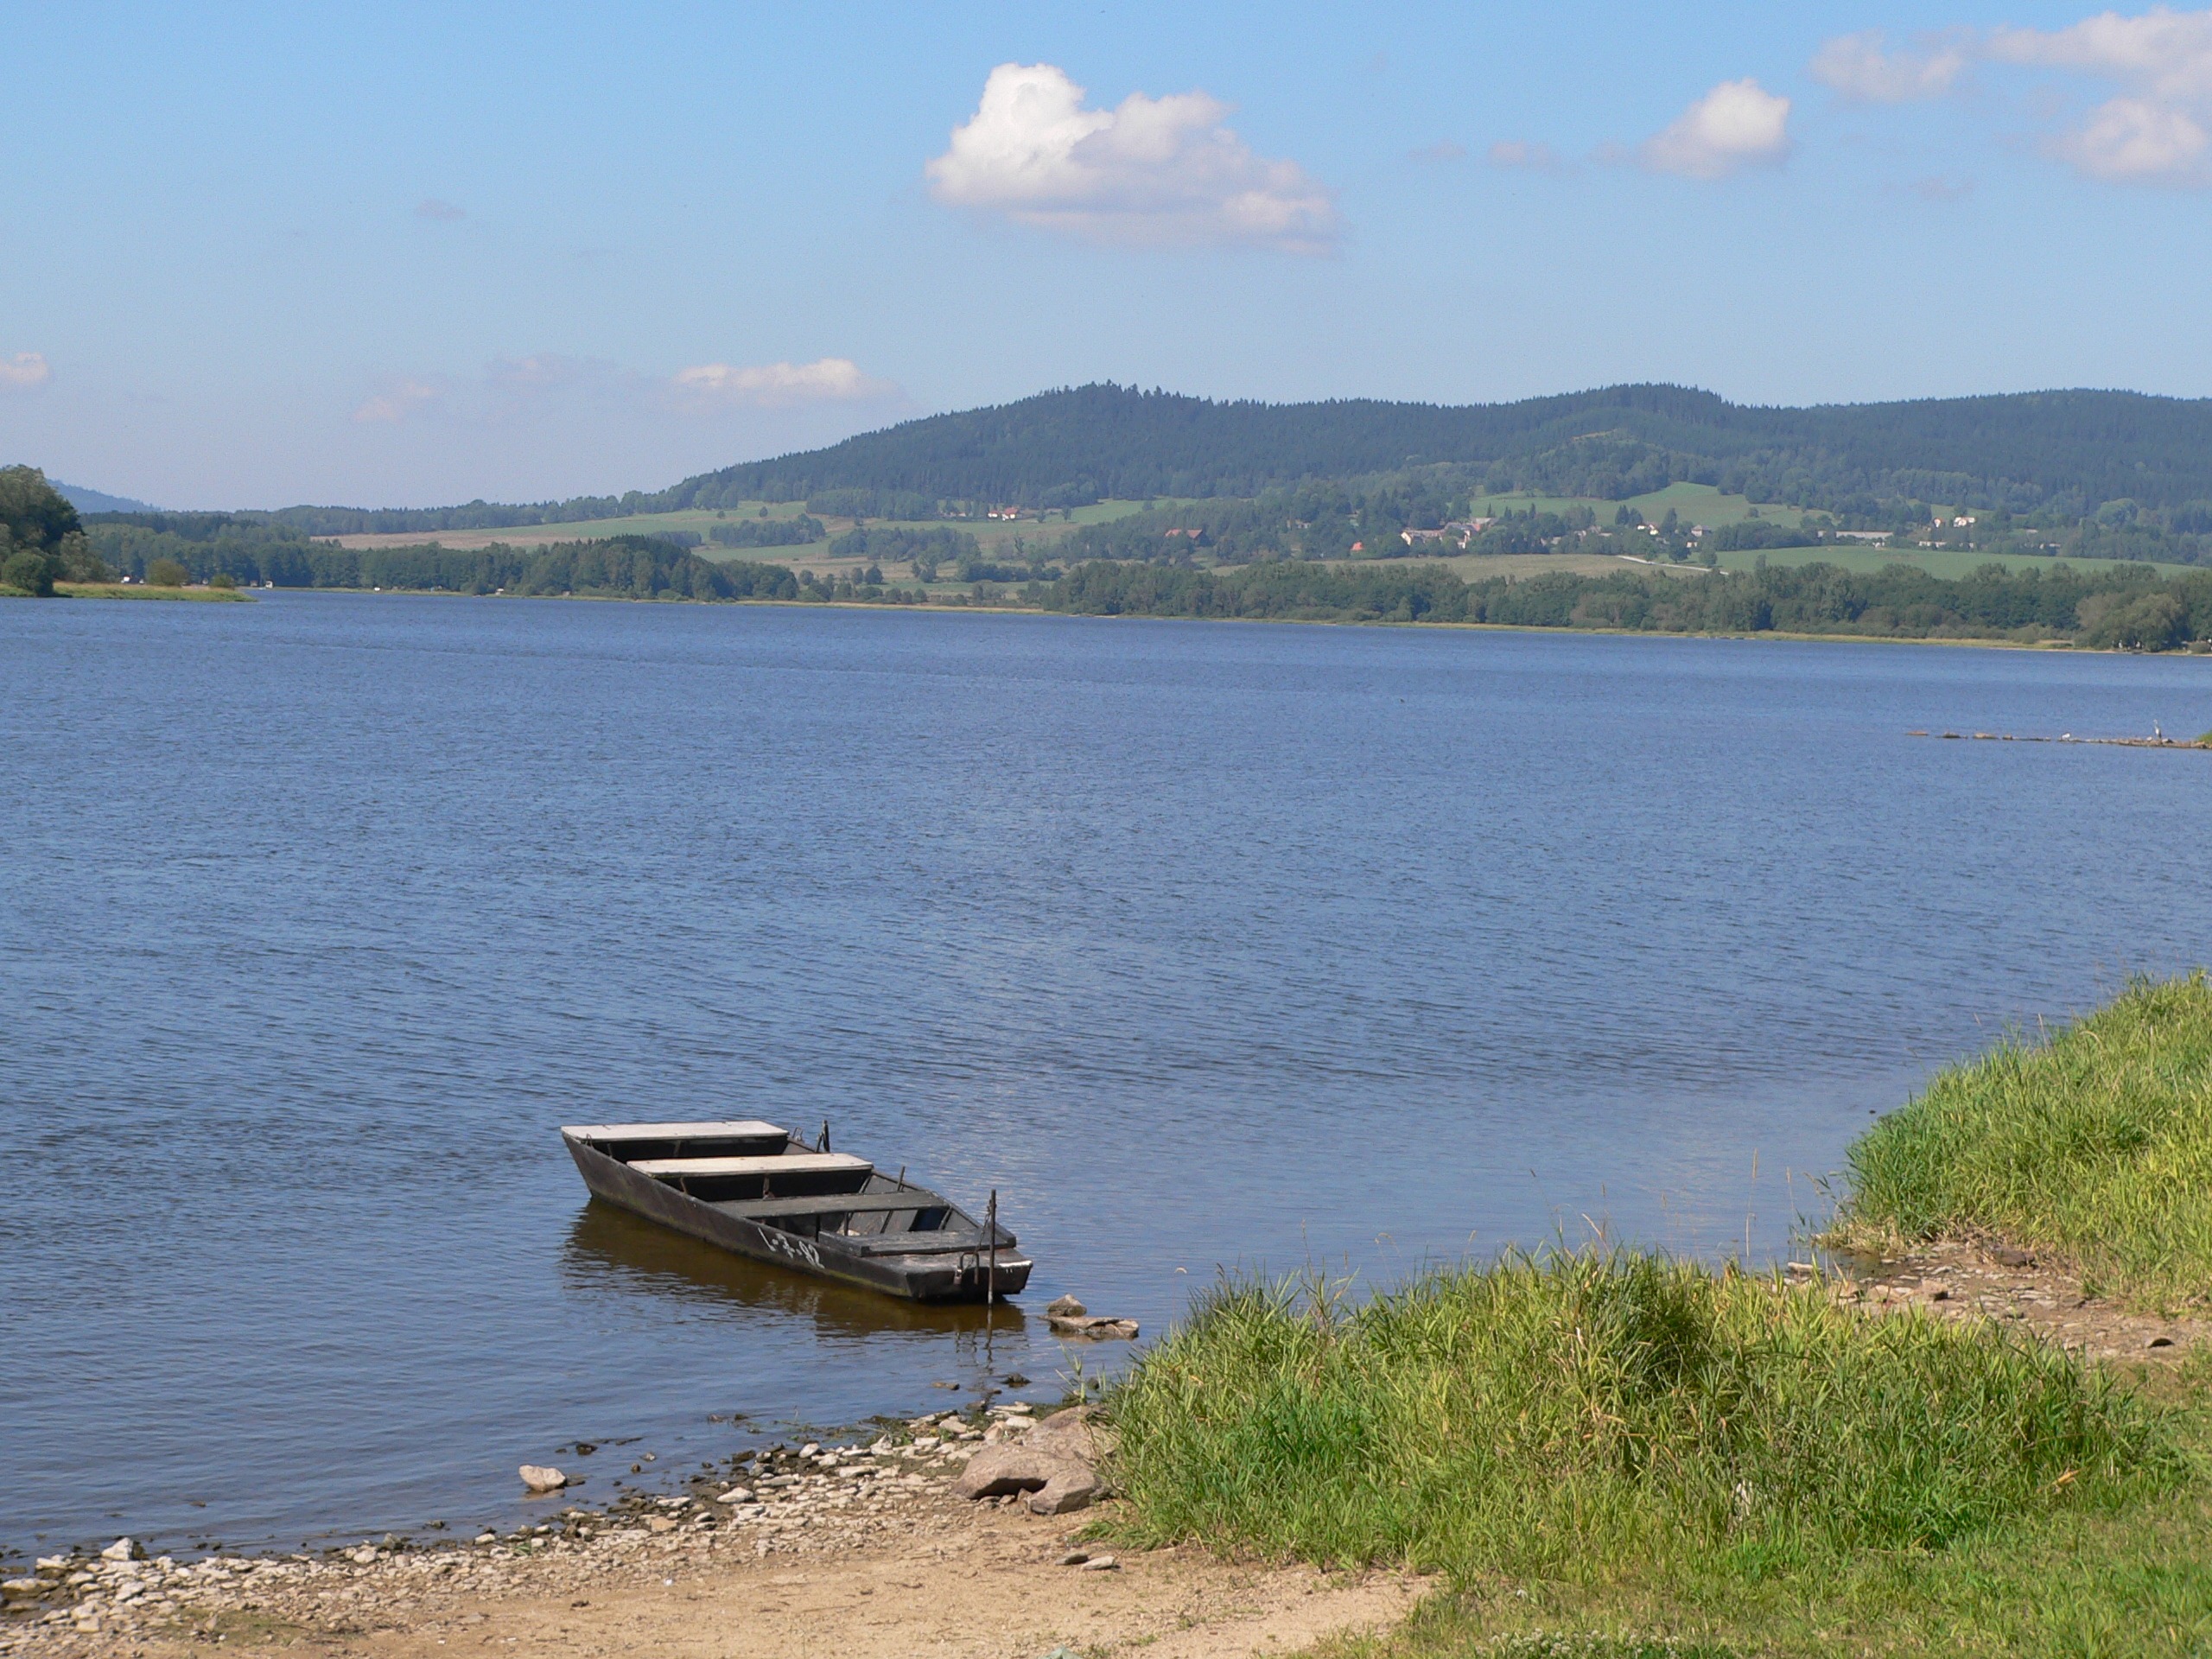
landscape, sea, coast, water, boat, shore, lake, river, boot, vehicle, bay, rest, reservoir, waterway, body of water, channel, loch, natural water, lipno lake